Napoleon at Waterloo (board wargame)

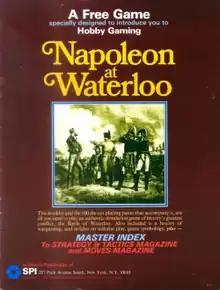
Cover art of "flatpack" boxed edition

Napoleon at Waterloo is a board wargame published by Simulations Publications Inc. (SPI) in 1971 that simulates the Battle of Waterloo. The game, which features simple rules, was designed as an introduction to board wargaming, and was given as a free gift with each subscription to SPI's "Strategy & Tactics" magazine.